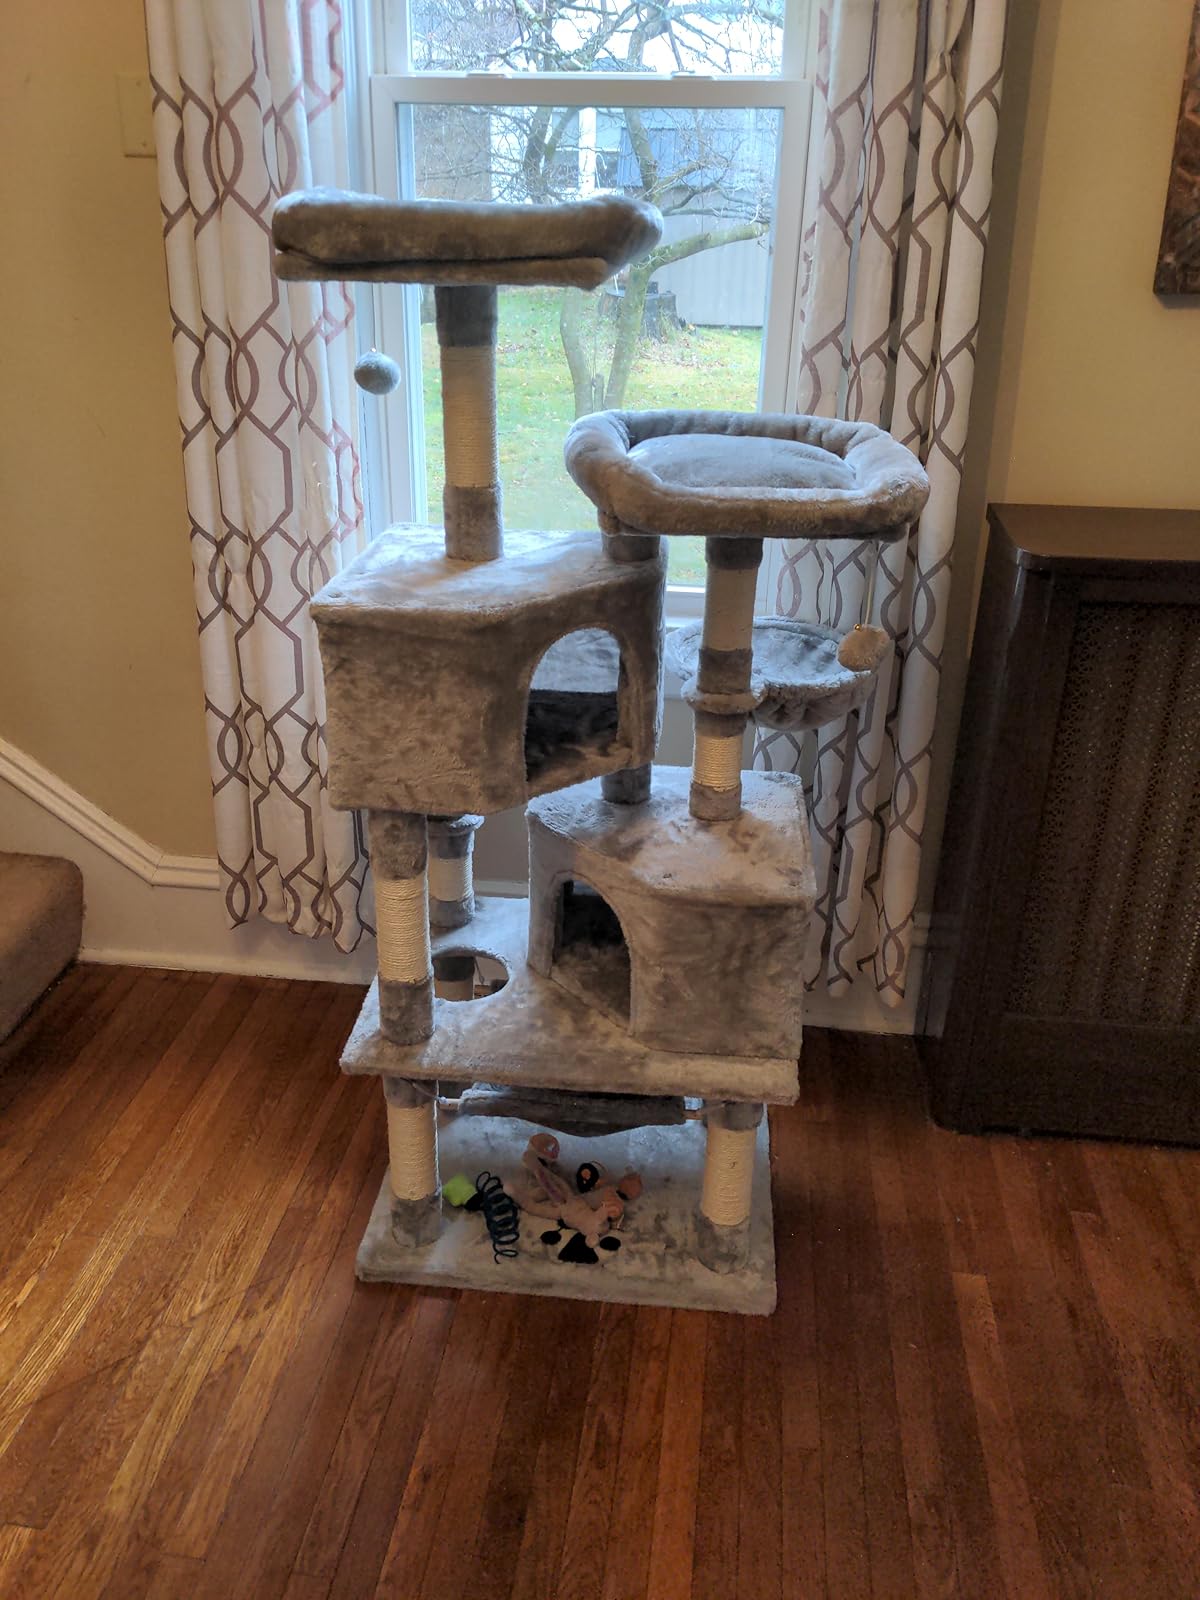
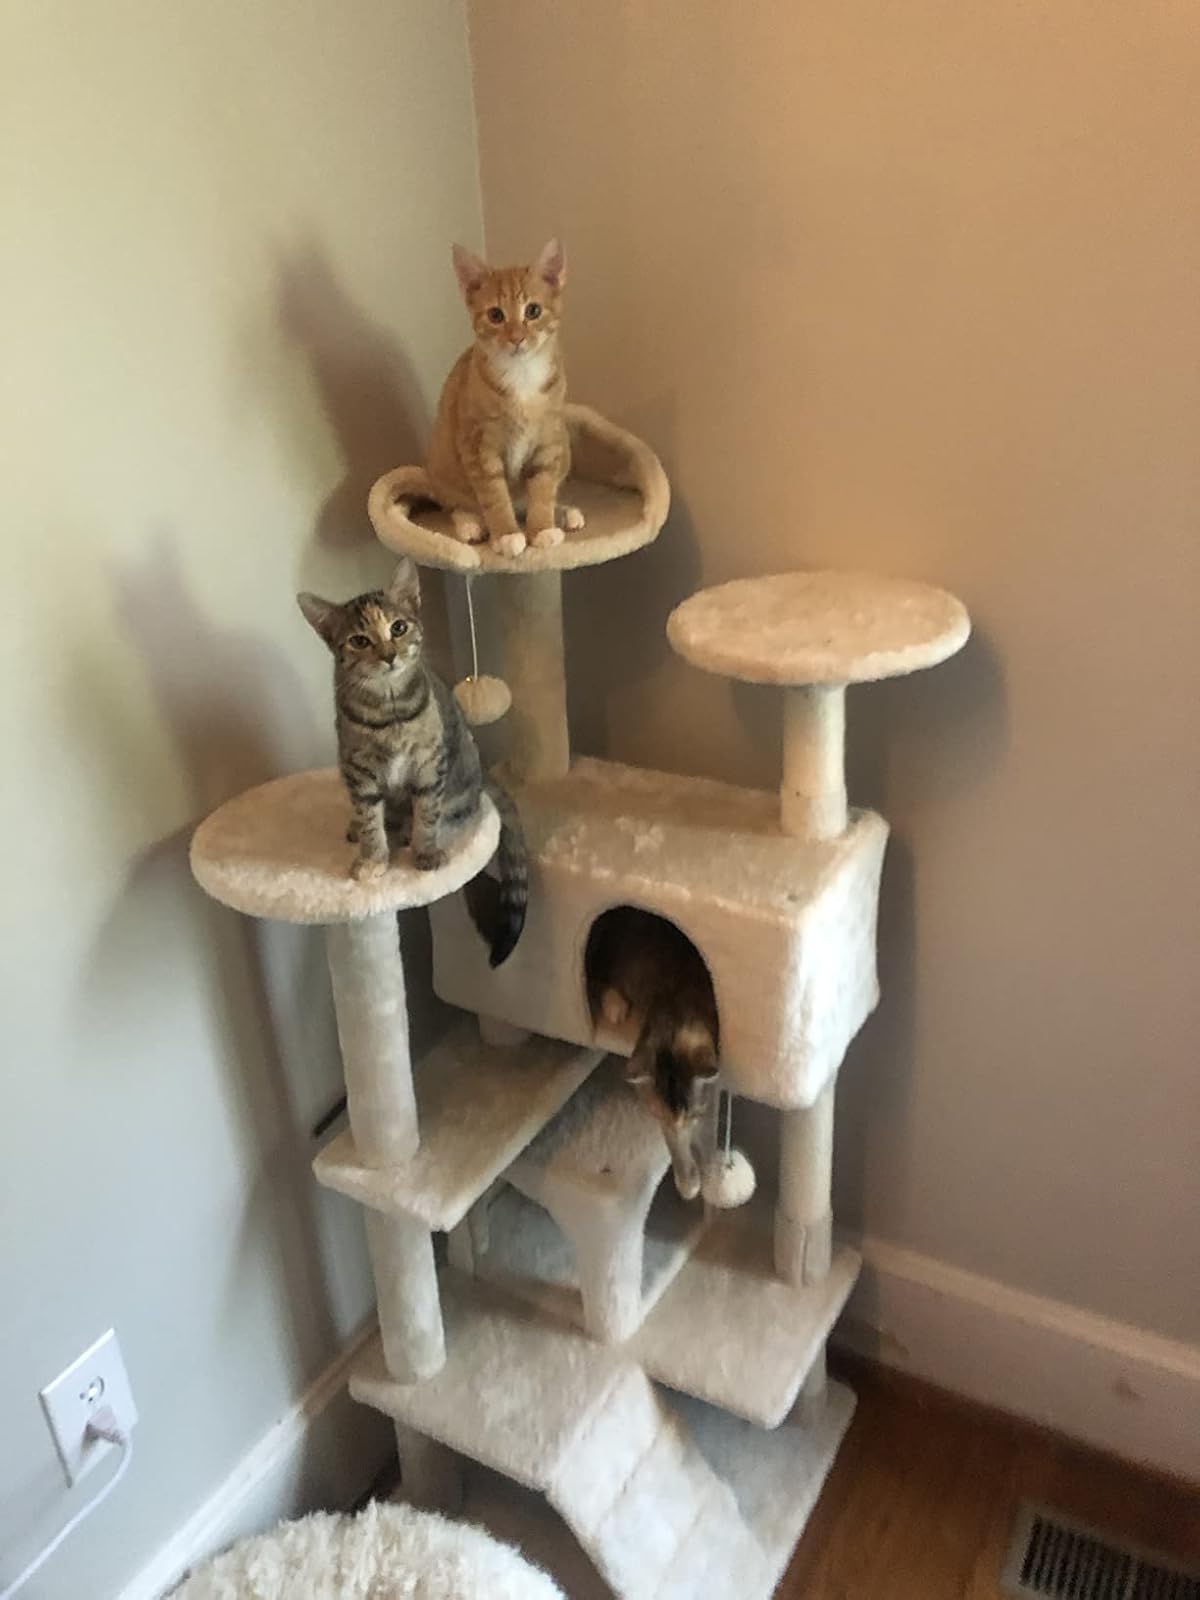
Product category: items_cat tree
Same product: no